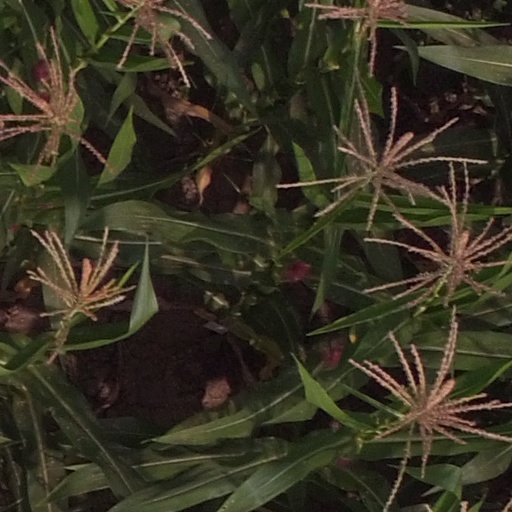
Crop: maize; corn